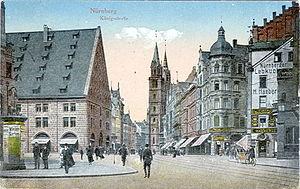
La Mauthalle est un bâtiment médiéval et impérial de la ville de Nuremberg. C'est l'un des monuments architecturaux les plus importants de la vieille ville de Nuremberg qui constitue une étape sur le mile historique de Nuremberg.